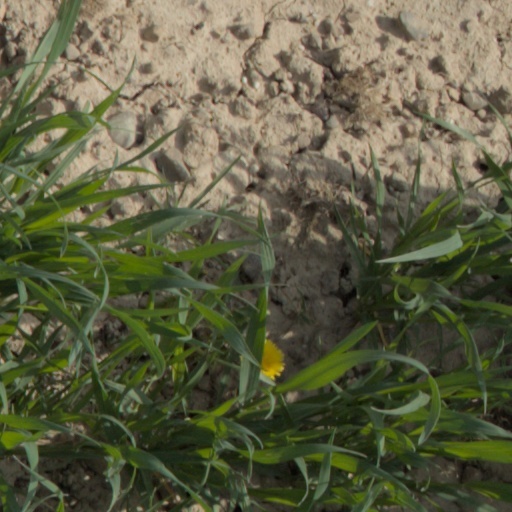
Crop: wheat